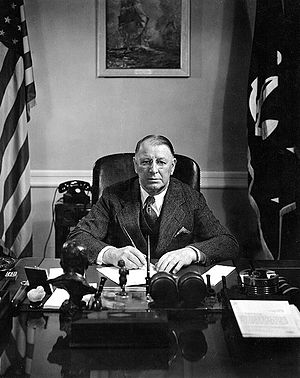
Frank Knox
William Franklin "Frank" Knox var en amerikansk advokat og politiker, som var marineminister under Franklin D. Roosevelt i det meste af 2. Verdenskrig. Han var også Republikanernes vicepræsidentkandidat ved valget i 1936.